Fellows Riverside Gardens

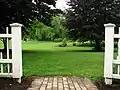
A variety of events are held each year in the gardens.

The garden is the site of an All-America Selections Roses demonstration garden where new rose varieties are tested before being released to the public, a trial garden for new releases of annuals and perennials and a dahlia trial garden where showy dahlia varieties are tested. The dahlia trial garden is sponsored by the American Dahlia Society.